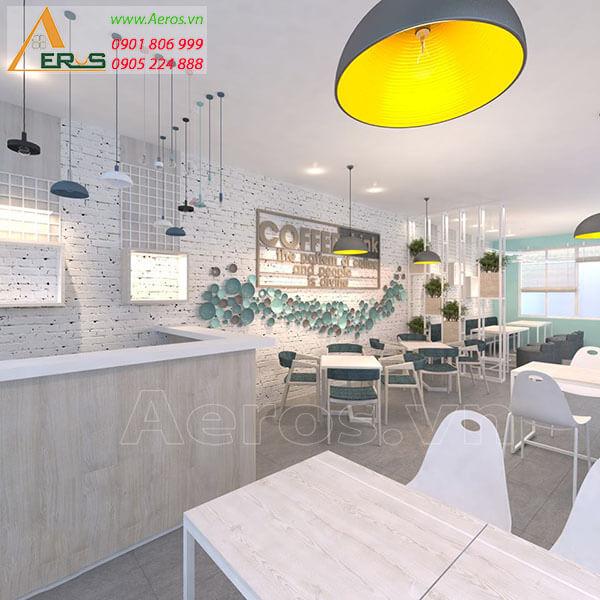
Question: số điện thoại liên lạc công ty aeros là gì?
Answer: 0901806999-0905224888